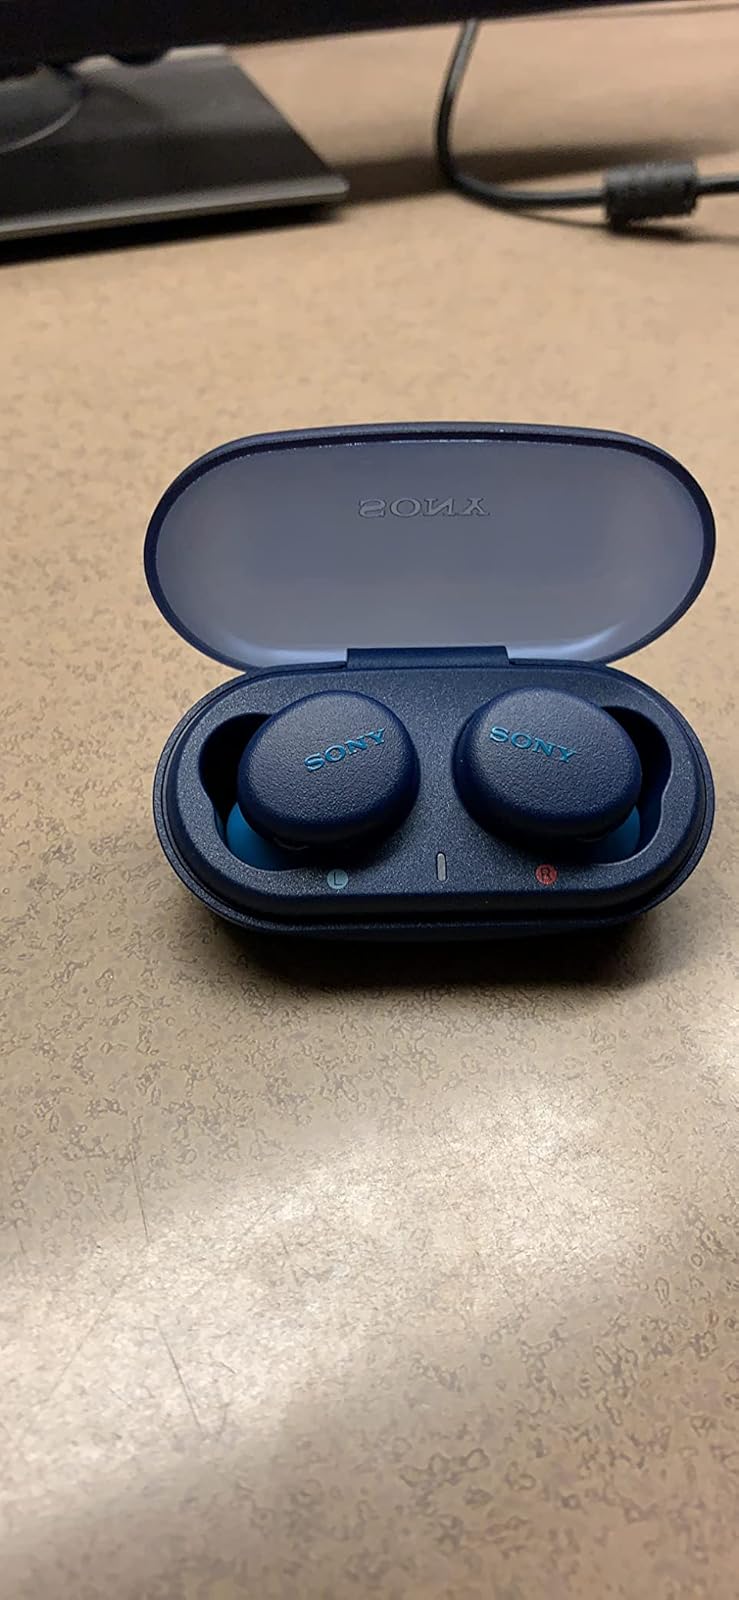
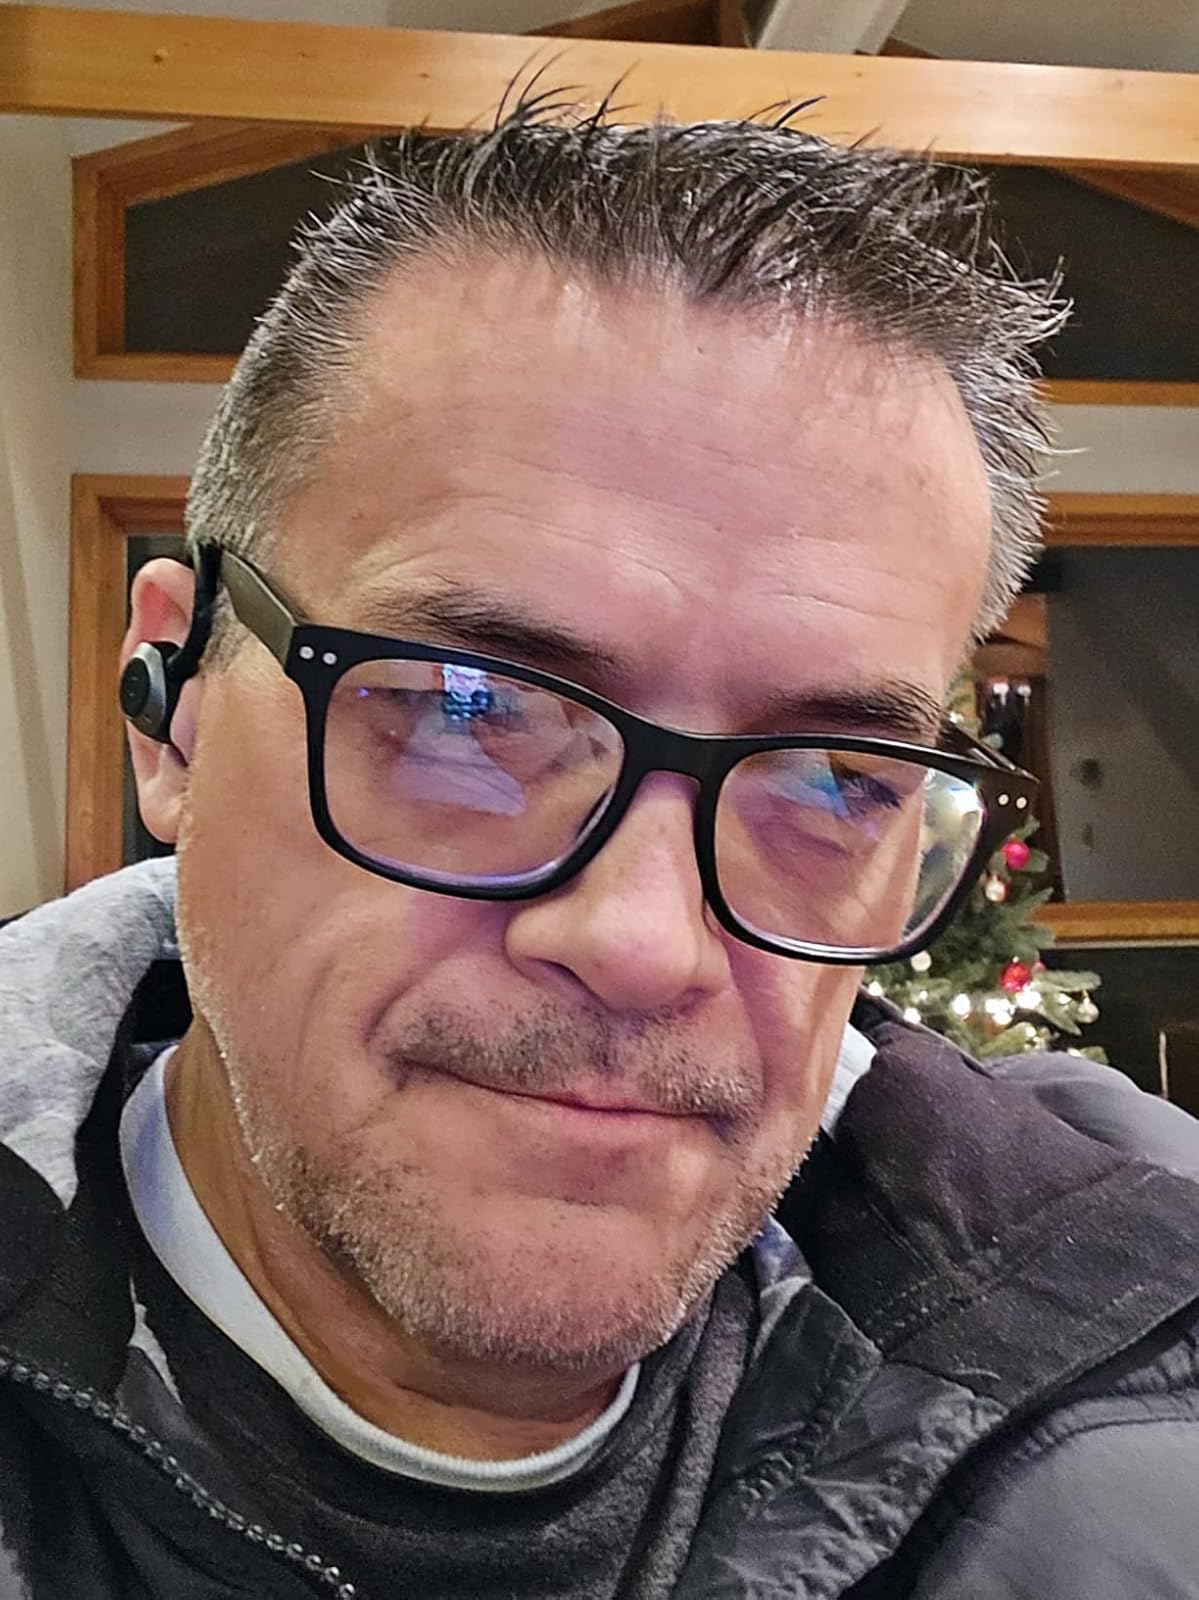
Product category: earbuds
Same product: no